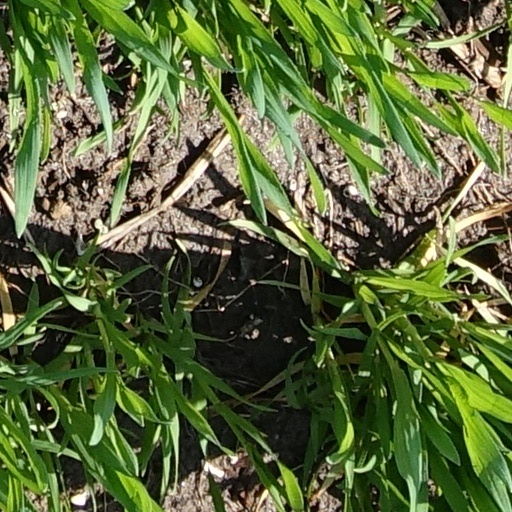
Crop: wheat